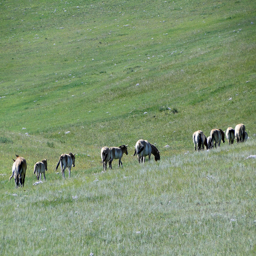
There are several horses grazing in a large field.
Several  horses grazing in a grassy area in a group.
Several free range animals grazing on green grass.
A heard of sheep grazing in a large open space of land
A number of horses graze peacefully on a hillside.